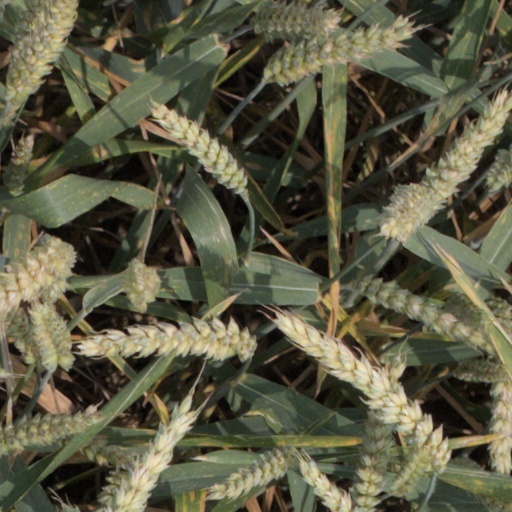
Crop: wheat